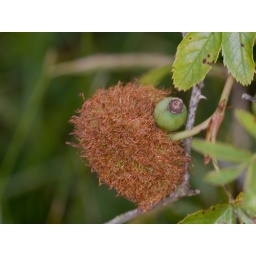
On a wild dog rose bush by the Orwell River, Ipswich